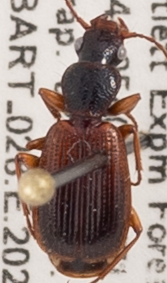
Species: Cymindis neglecta
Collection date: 2020-09-02
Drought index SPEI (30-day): -0.976
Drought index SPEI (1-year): -0.156
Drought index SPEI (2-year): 0.558